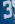
Number: 3